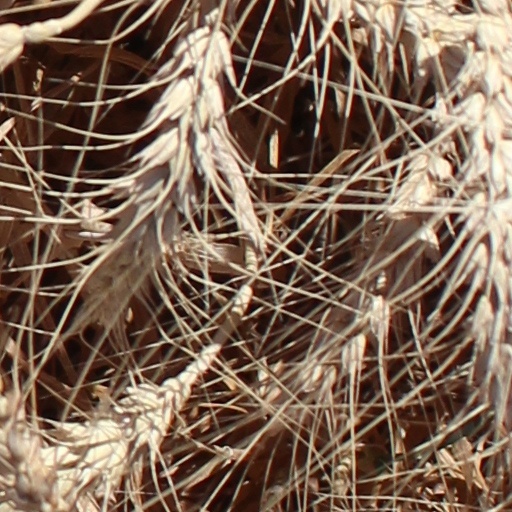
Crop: wheat